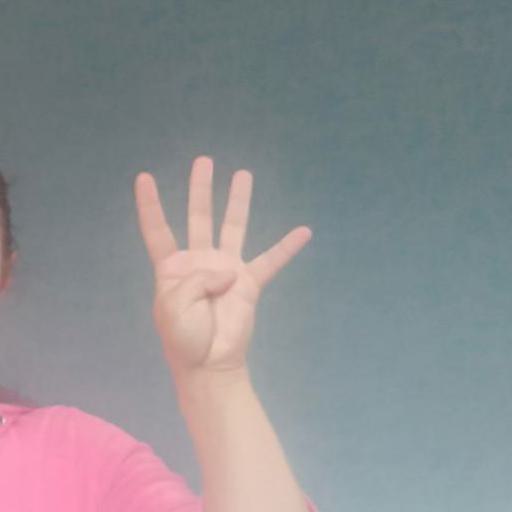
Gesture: four